History of the Eastern Orthodox Church

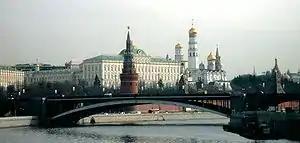
Churches of the Moscow Kremlin, as seen from the Balchug

The Russian Orthodox Church held a privileged position in the Russian Empire, expressed in the motto, Orthodoxy, Autocracy, and Nationality, of the late Russian Empire. It obtained immunity from taxation in 1270, and was allowed to impose taxes on the peasants. At the same time, it was placed under the control of the Tsar by the Church reform of Peter I in the 1721, who replaced the Russian patriarchate by the Most Holy Synod, which was run by an official, titled Ober-Procurator, appointed by the Tsar himself.